St Mark's Campanile

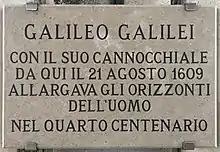
Plaque in the belfry commemorating the demonstration of the telescope

In the following centuries, it was repeatedly necessary to intervene and repair the damage caused by lightning. In 1653, Baldassarre Longhena took up repairs after lightning struck, having become "proto" in 1640. The damage must have been extensive on this occasion, given the repair cost of 1,230 ducats. Significant work was also necessary to repair damage done after lightning struck on 23 April 1745, causing some of the masonry to crack and killing four people in the square as a result of falling stonework. The campanile was again damaged by lightning in 1761 and 1762. Repair costs on the second occasion reached the considerable sum of 3,329 ducats. Finally, on 18 March 1776, the physicist Giuseppe Toaldo, professor of astronomy at the University of Padua, installed a lightning rod, the first in Venice.